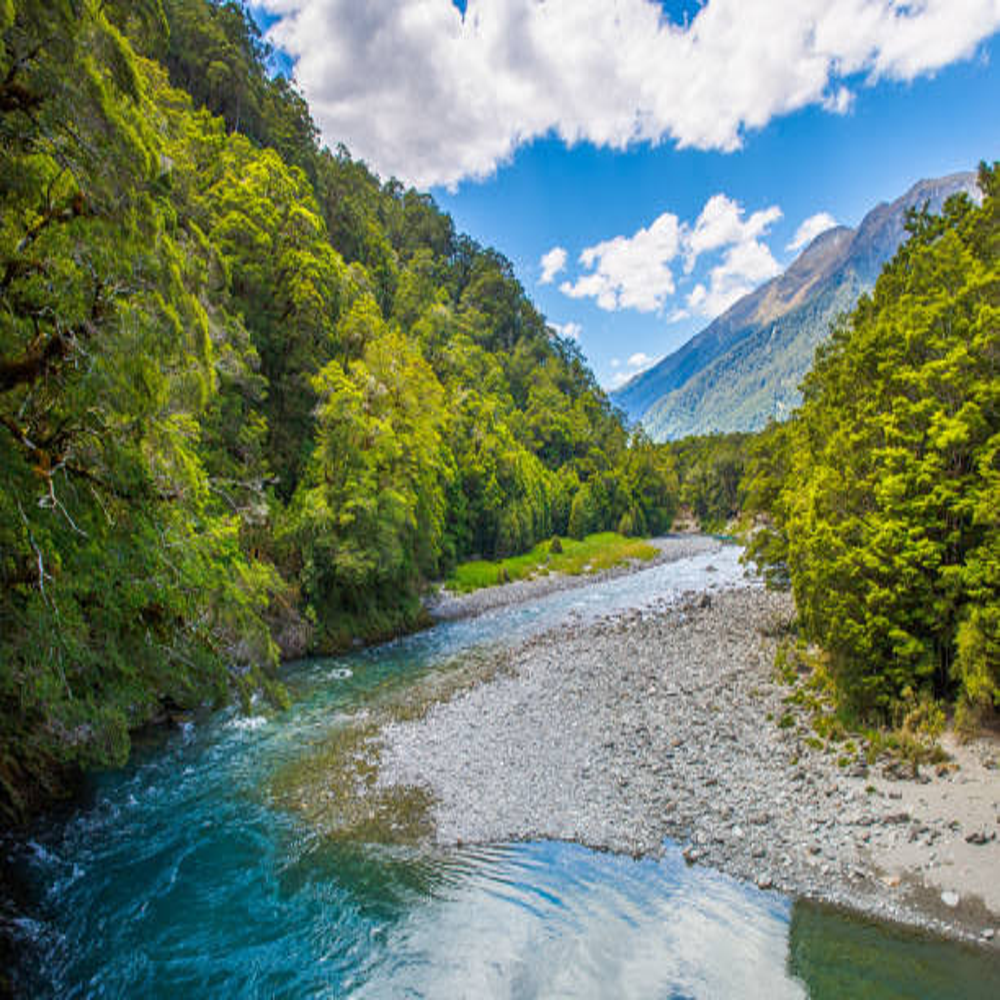
Body of water present: yes
Land polluted: no
Water polluted: no
Pollution percentage: 0%